Augustus Asplet Le Gros

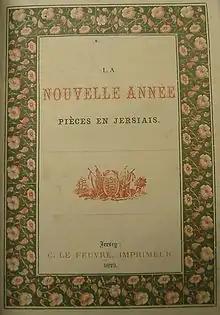
"La Nouvelle Année", a review edited by A.A. Le Gros

For eight years Le Gros published a small annual review of poetry in Jèrriais and Guernésiais. He also published two small volumes of poetry in English, "Poems for Home and Fireside" (London, 1863) and "Poems" (London, 1868), besides a history of Mont Orgueil in Jersey : "Mont Orgueil Castle: Its History and Ruins".